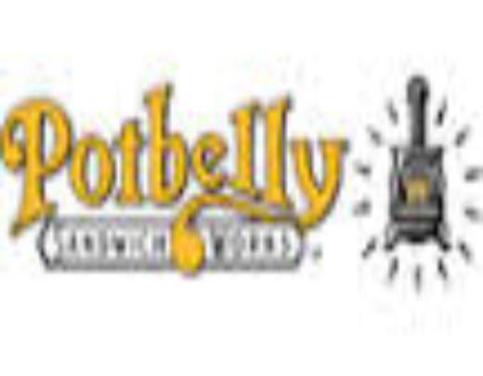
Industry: Food